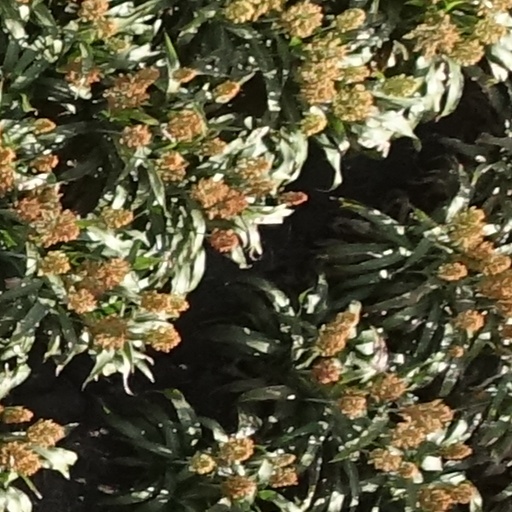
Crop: sorghum